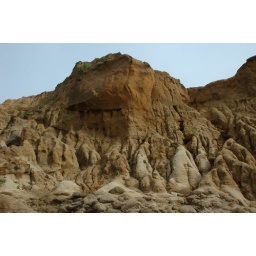
a section of the beach wall near Bodega Head, where the earth and sand erode in a curious fashion